Randle McMurphy

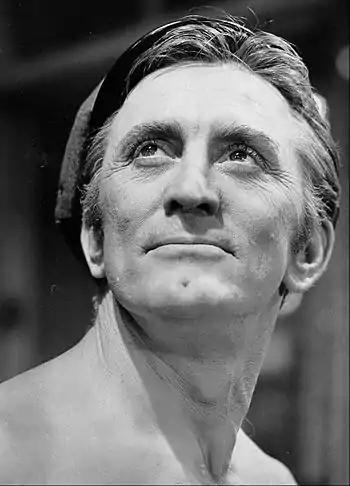
Kirk Douglas as Randle McMurphy in the 1963 Broadway production

McMurphy has been played on stage by Jérôme Pradon, Kirk Douglas, Leonard Nimoy, Aleksandr Abdulov, Gary Sinise, Christian Slater, Shane Richie, Martin Sheen, Roman Wilhelmi, (Polish adaptation), Bernard Tapie (French adaptation), Ibrahim Amr, (Egyptian adaptation), Jeff Smith at the Performance Network, Ann Arbor, Michigan, 1984 and Jiří Hrdina (Czech adaptation).